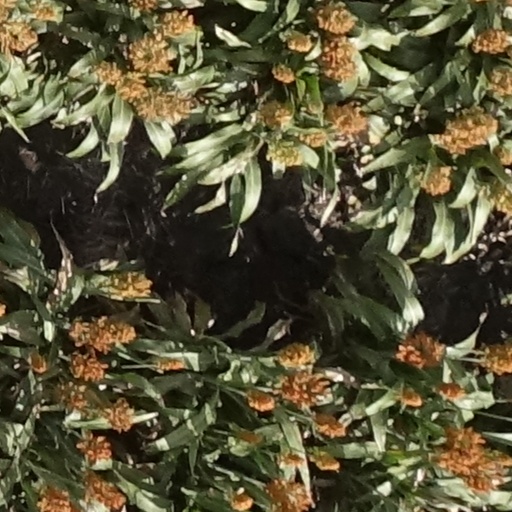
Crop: sorghum